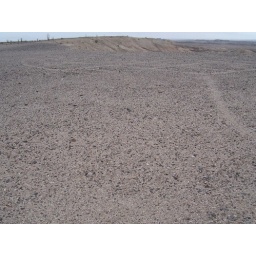
Cool designs drawn in the rocks and sand by the Ancient Injuns.